Inside Trader: The Authentic Stock Trading Game

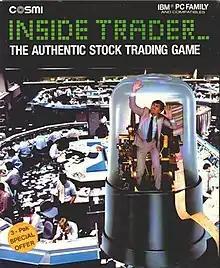

Inside Trader: The Authentic Stock Trading Game is a 1987 video game published by Cosmi Corporation.